Ceramium

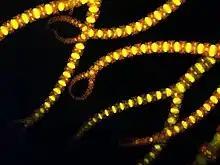
"Ceramium tenuicorne" under epifluorescence microscope

Scotland: Orkney and Faroes, Shetland, Ross and Cromarty, Fife.